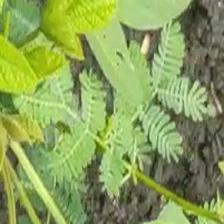
Weed species: Dwarf_cassia_(Chamaecrista pumila)